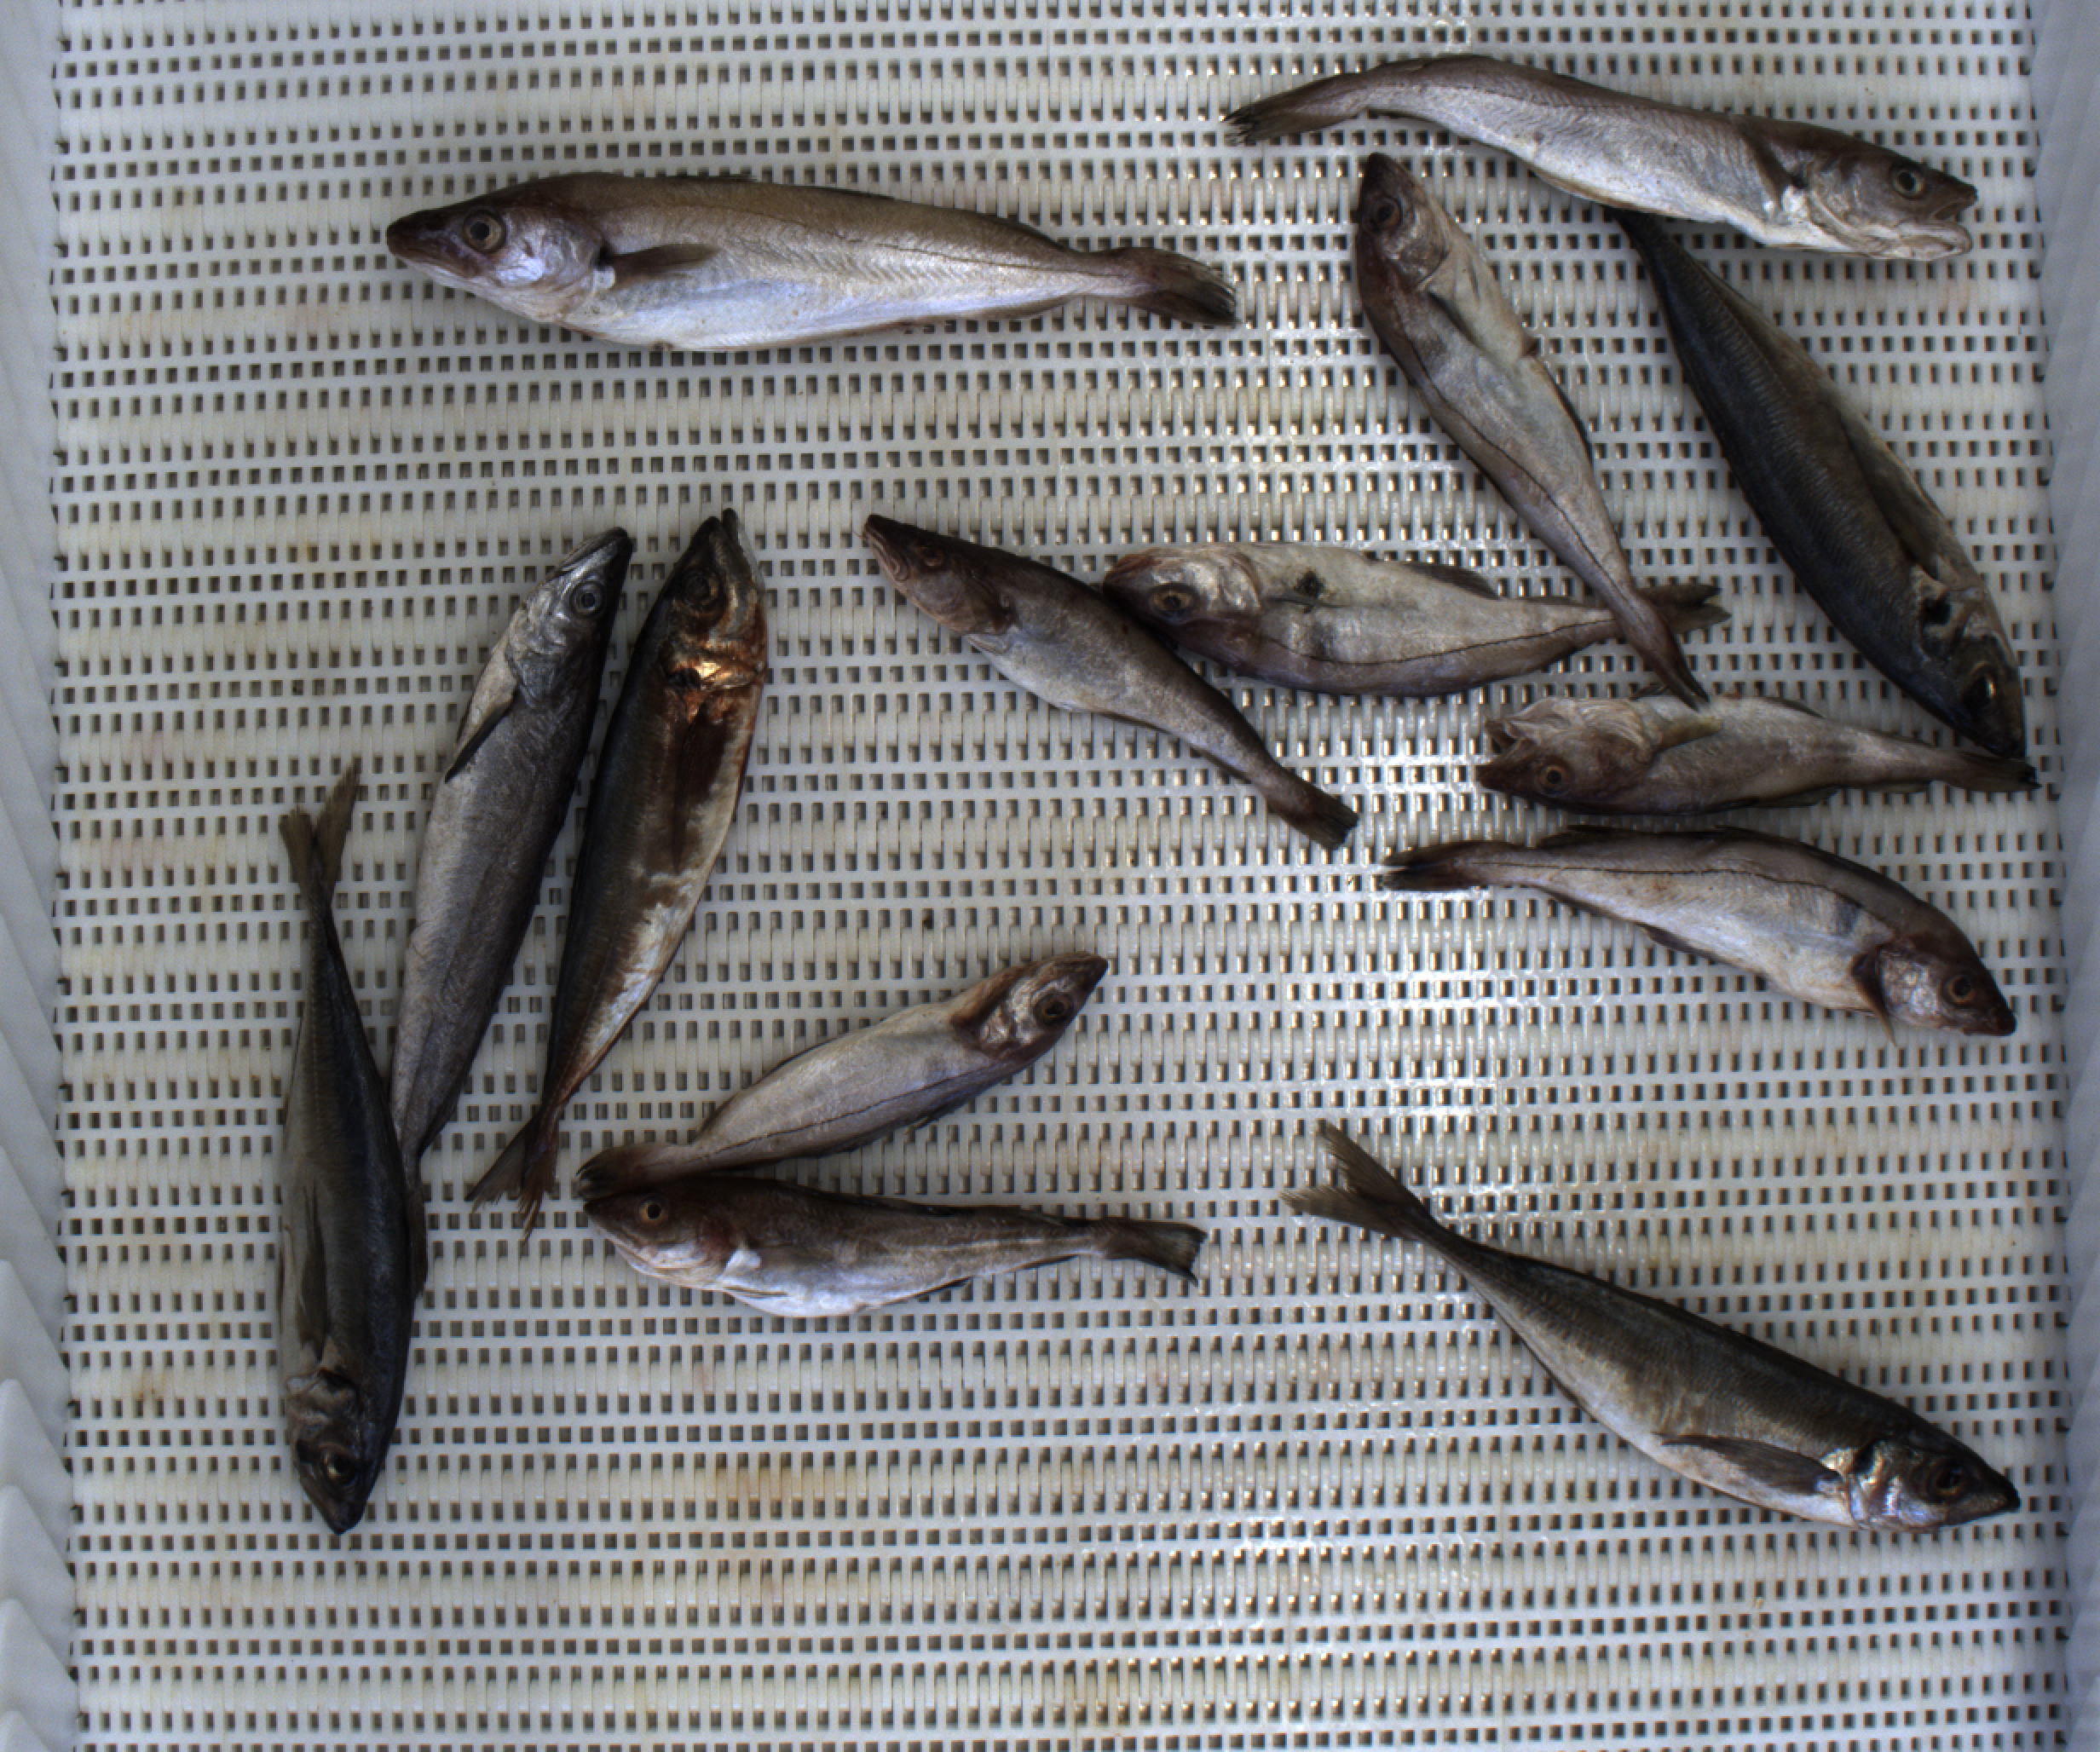
Total fish: 14
Cod: 3
Haddock: 4
Whiting: 2
Hake: 1
Horse mackerel: 4
Saithe: 0
Other: 0